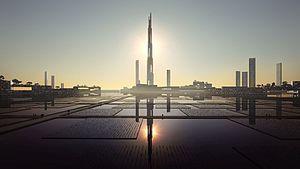
La Sky Mile Tower est projet de gratte-ciel de 1 700 m qui serait situé à Tokyo, au Japon.